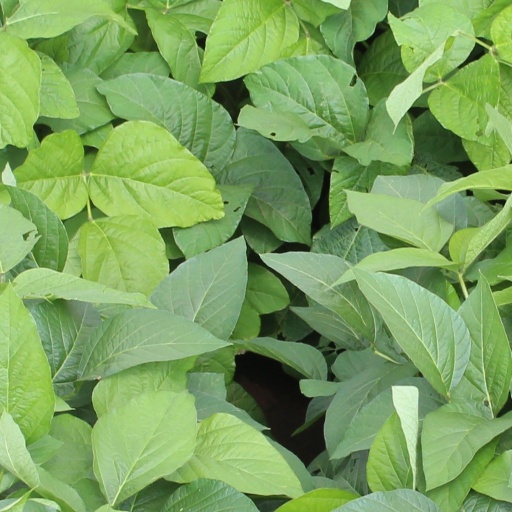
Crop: soybean